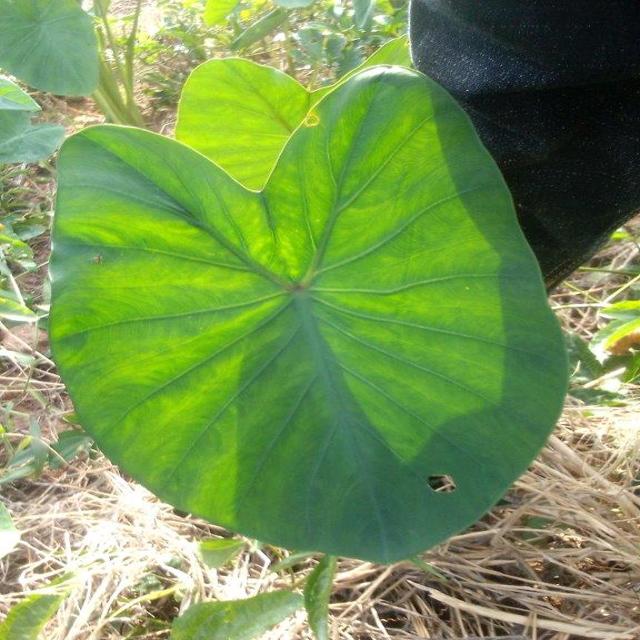
Label: Healthy